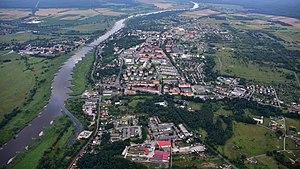
Krosno Odrzańskie est une ville dans l’ouest de la Pologne. Elle est le chef-lieu d’un district qui fait partie de la voïvodie de Lubusz.